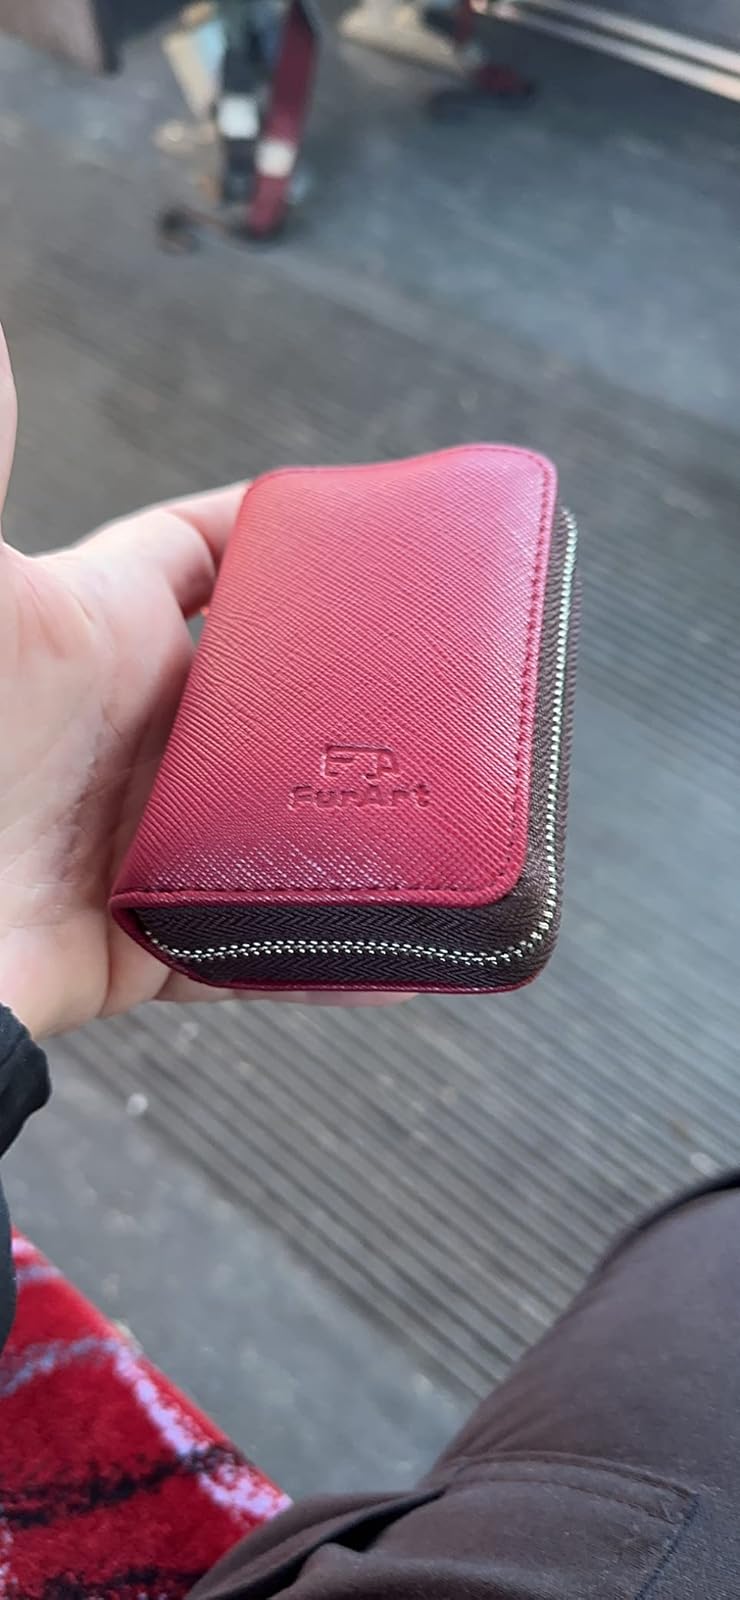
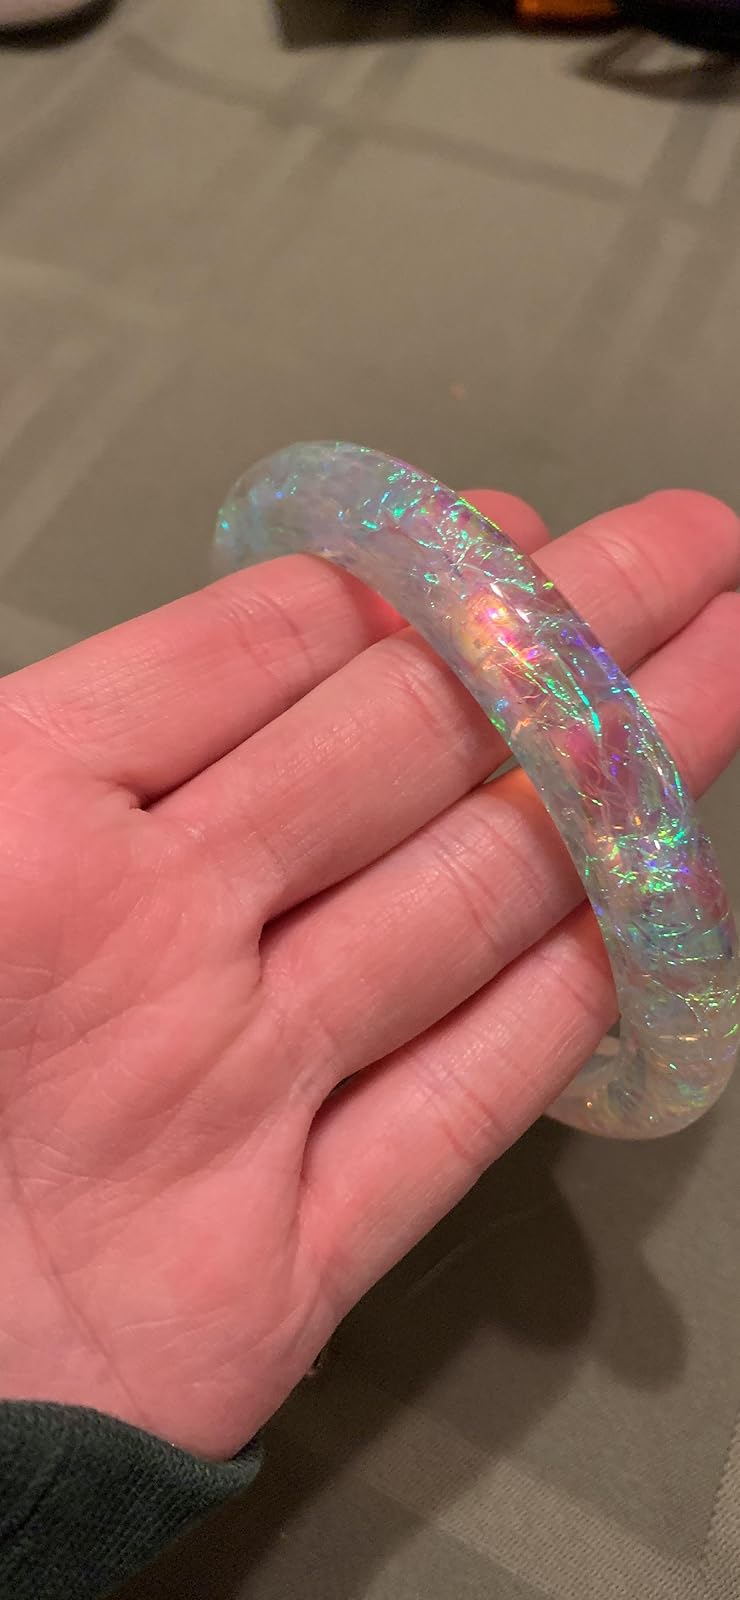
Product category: accessories_keychain
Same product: no